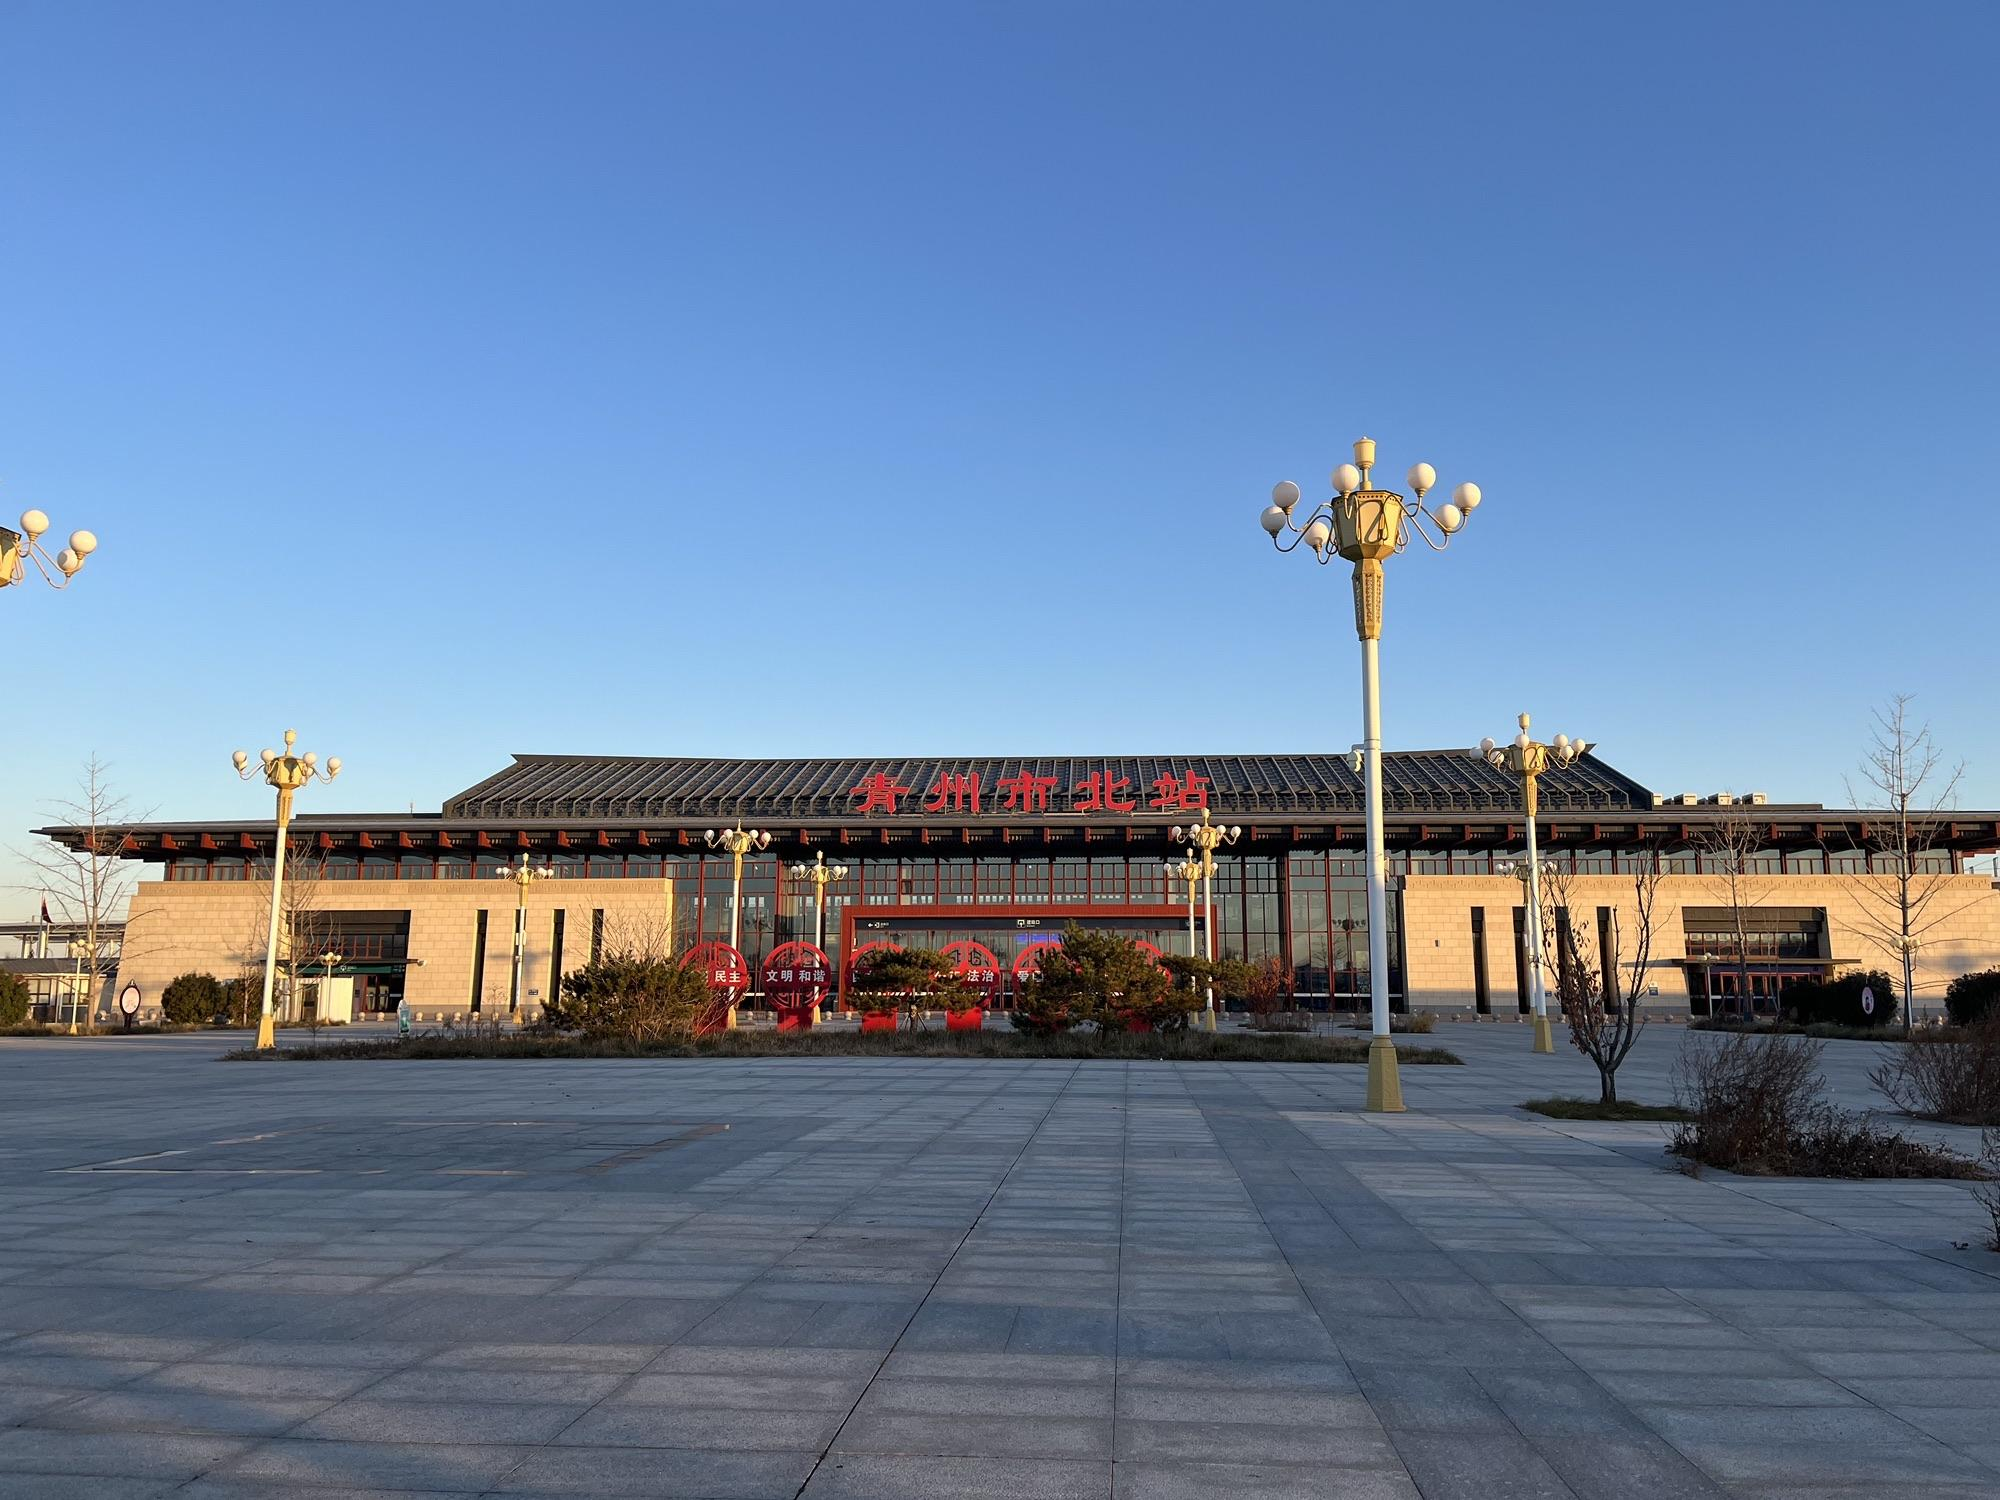
地标名称：青州市北站
所在城市：潍坊市·青州市